Whitaker family

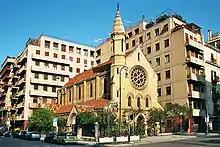
Anglican church, Palermo

In the year 1871, both Benjamin Ingham and Joseph Whitaker declared their plan of building, jointly, a place of worship which reflected the type of worship that was being done in the Church of England for the purposes of serving the spiritual purposes for their fellow countrymen of Protestant denomination residing or touring Palermo. Both Benjamin Ingham's and Whitaker's families met all the church construction expenses. Following Joseph Whitaker's death, Joshua Whitaker, his son, inherited the patronage and interest of the church. Upon Joshua Whitaker's death, the mantle of leadership was given to his brother, eventually the patronage and interest of the church was passed to the Gibraltar Diocesan Trust.